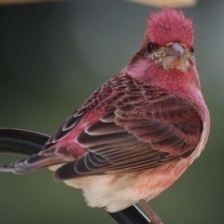
Species: PURPLE FINCH
Scientific name: HAEMORHOUS PURPUREUS
ImageNet parent category: house_finch